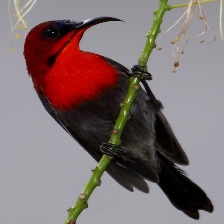
Species: CRIMSON SUNBIRD
Scientific name: AETHOPYGA SIPARAJA